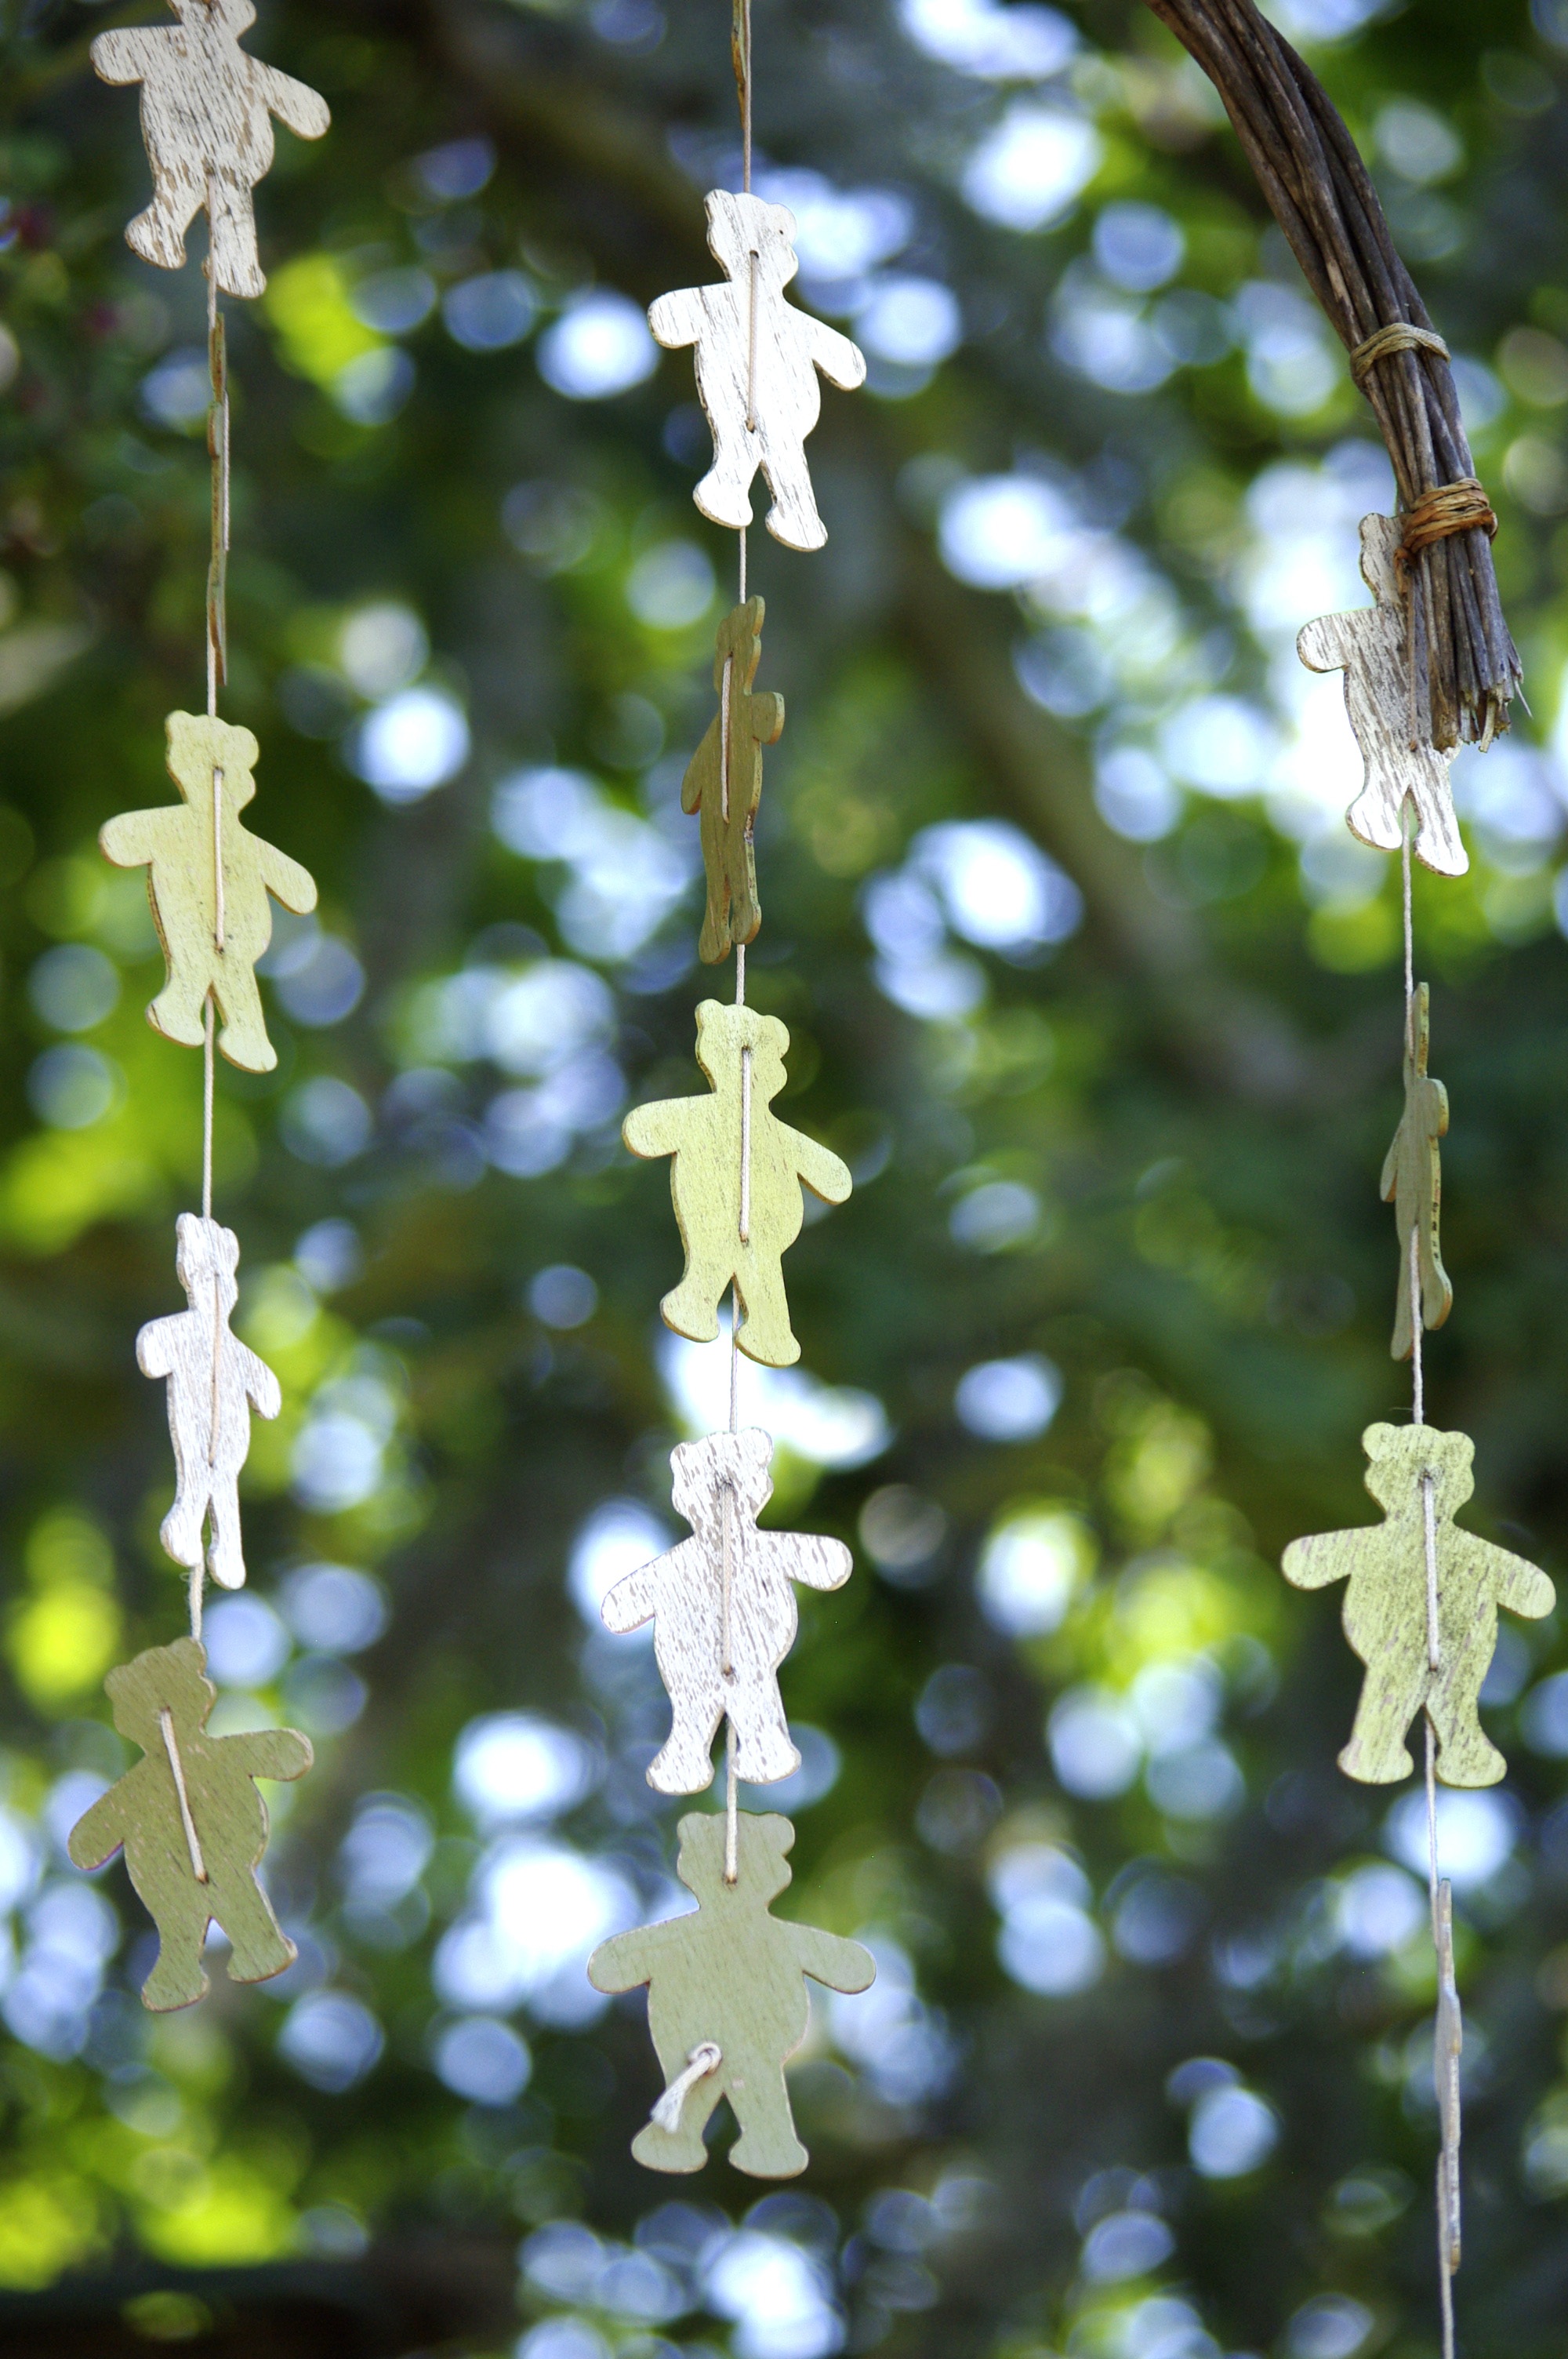
tree, nature, branch, blossom, plant, leaf, flower, love, spring, green, nostalgia, botany, flora, twig, wildflower, promenade, sweetness, melancholy, flowering plant, soft focus, plant stem, land plant